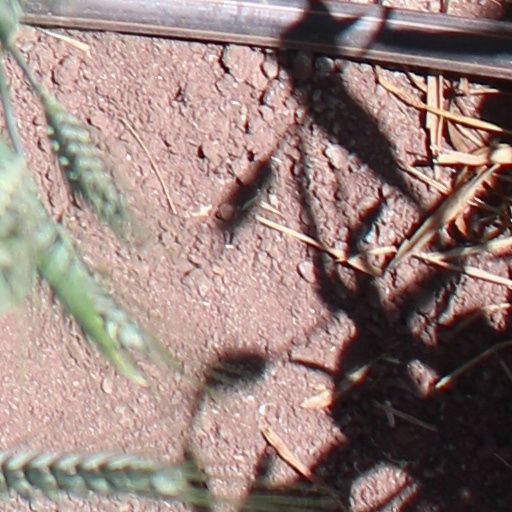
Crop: wheat